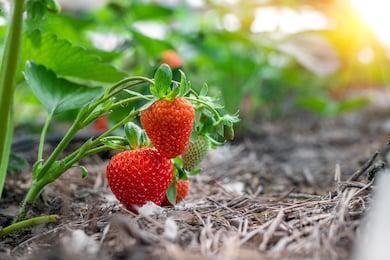
Label: Strawberry